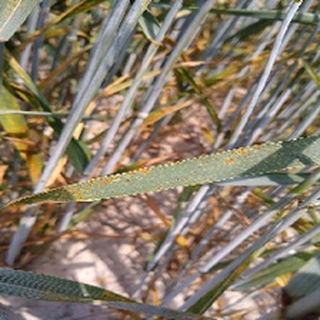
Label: wheat_brown_rust